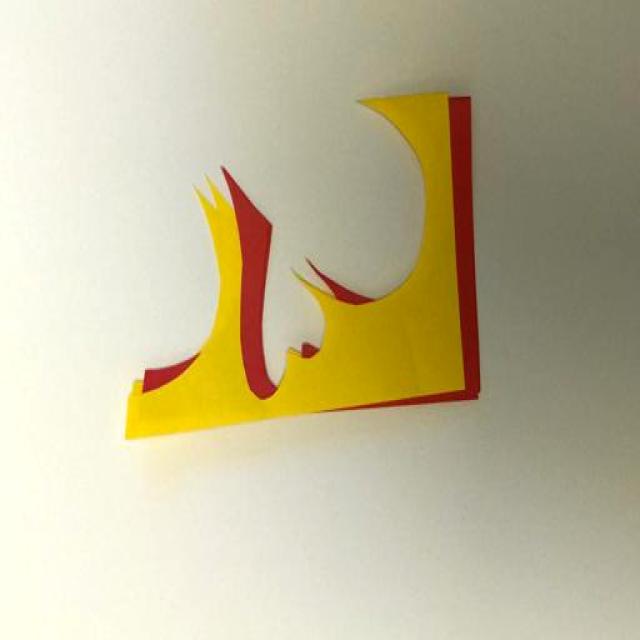
Label: Trash